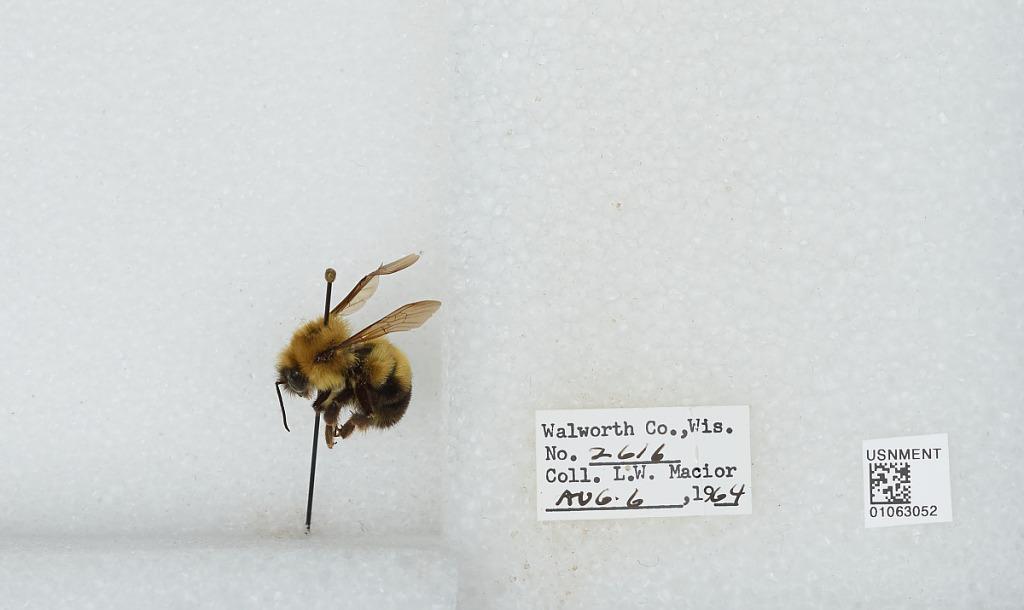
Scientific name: Bombus (Pyrobombus) bimaculatus Cresson
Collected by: L. Macior
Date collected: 1964-8-6
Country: United States
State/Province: Wisconsin
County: Walworth
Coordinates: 42.67, -88.54